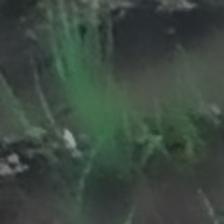
Label: clustered